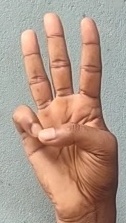
ASL sign: 6